Tetzaveh

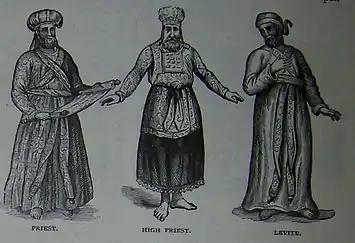
Priest, High Priest, and Levite (illustration from the 1890 Holman Bible)

Rehava said in the name of Rav Judah that one who tore a priestly garment was liable to punishment with lashes, for Exodus 28:32 says, "that it be not rent." Rav Aha bar Jacob objected that perhaps Exodus 28:32 meant to instruct that the Israelites make a hem so that the garment would not tear. But the Gemara noted that Exodus 28:32 does not say merely, "lest it be torn."